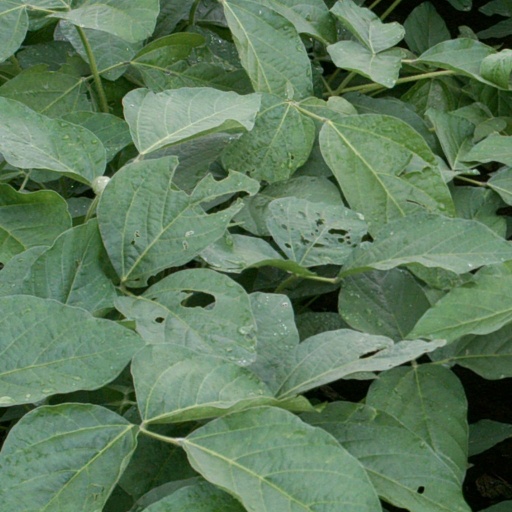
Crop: soybean